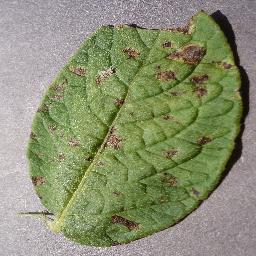
Etiqueta: Tizon_Temprano